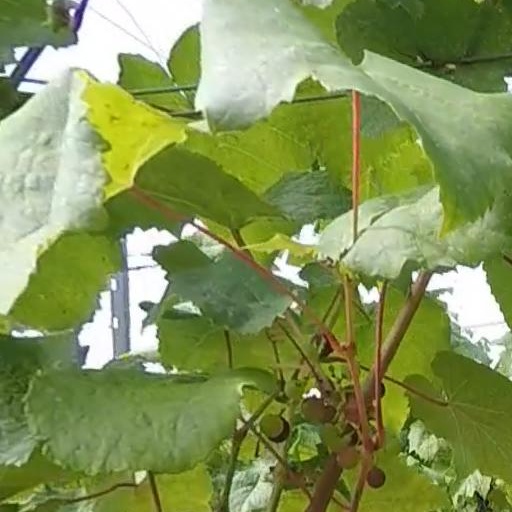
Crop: grape